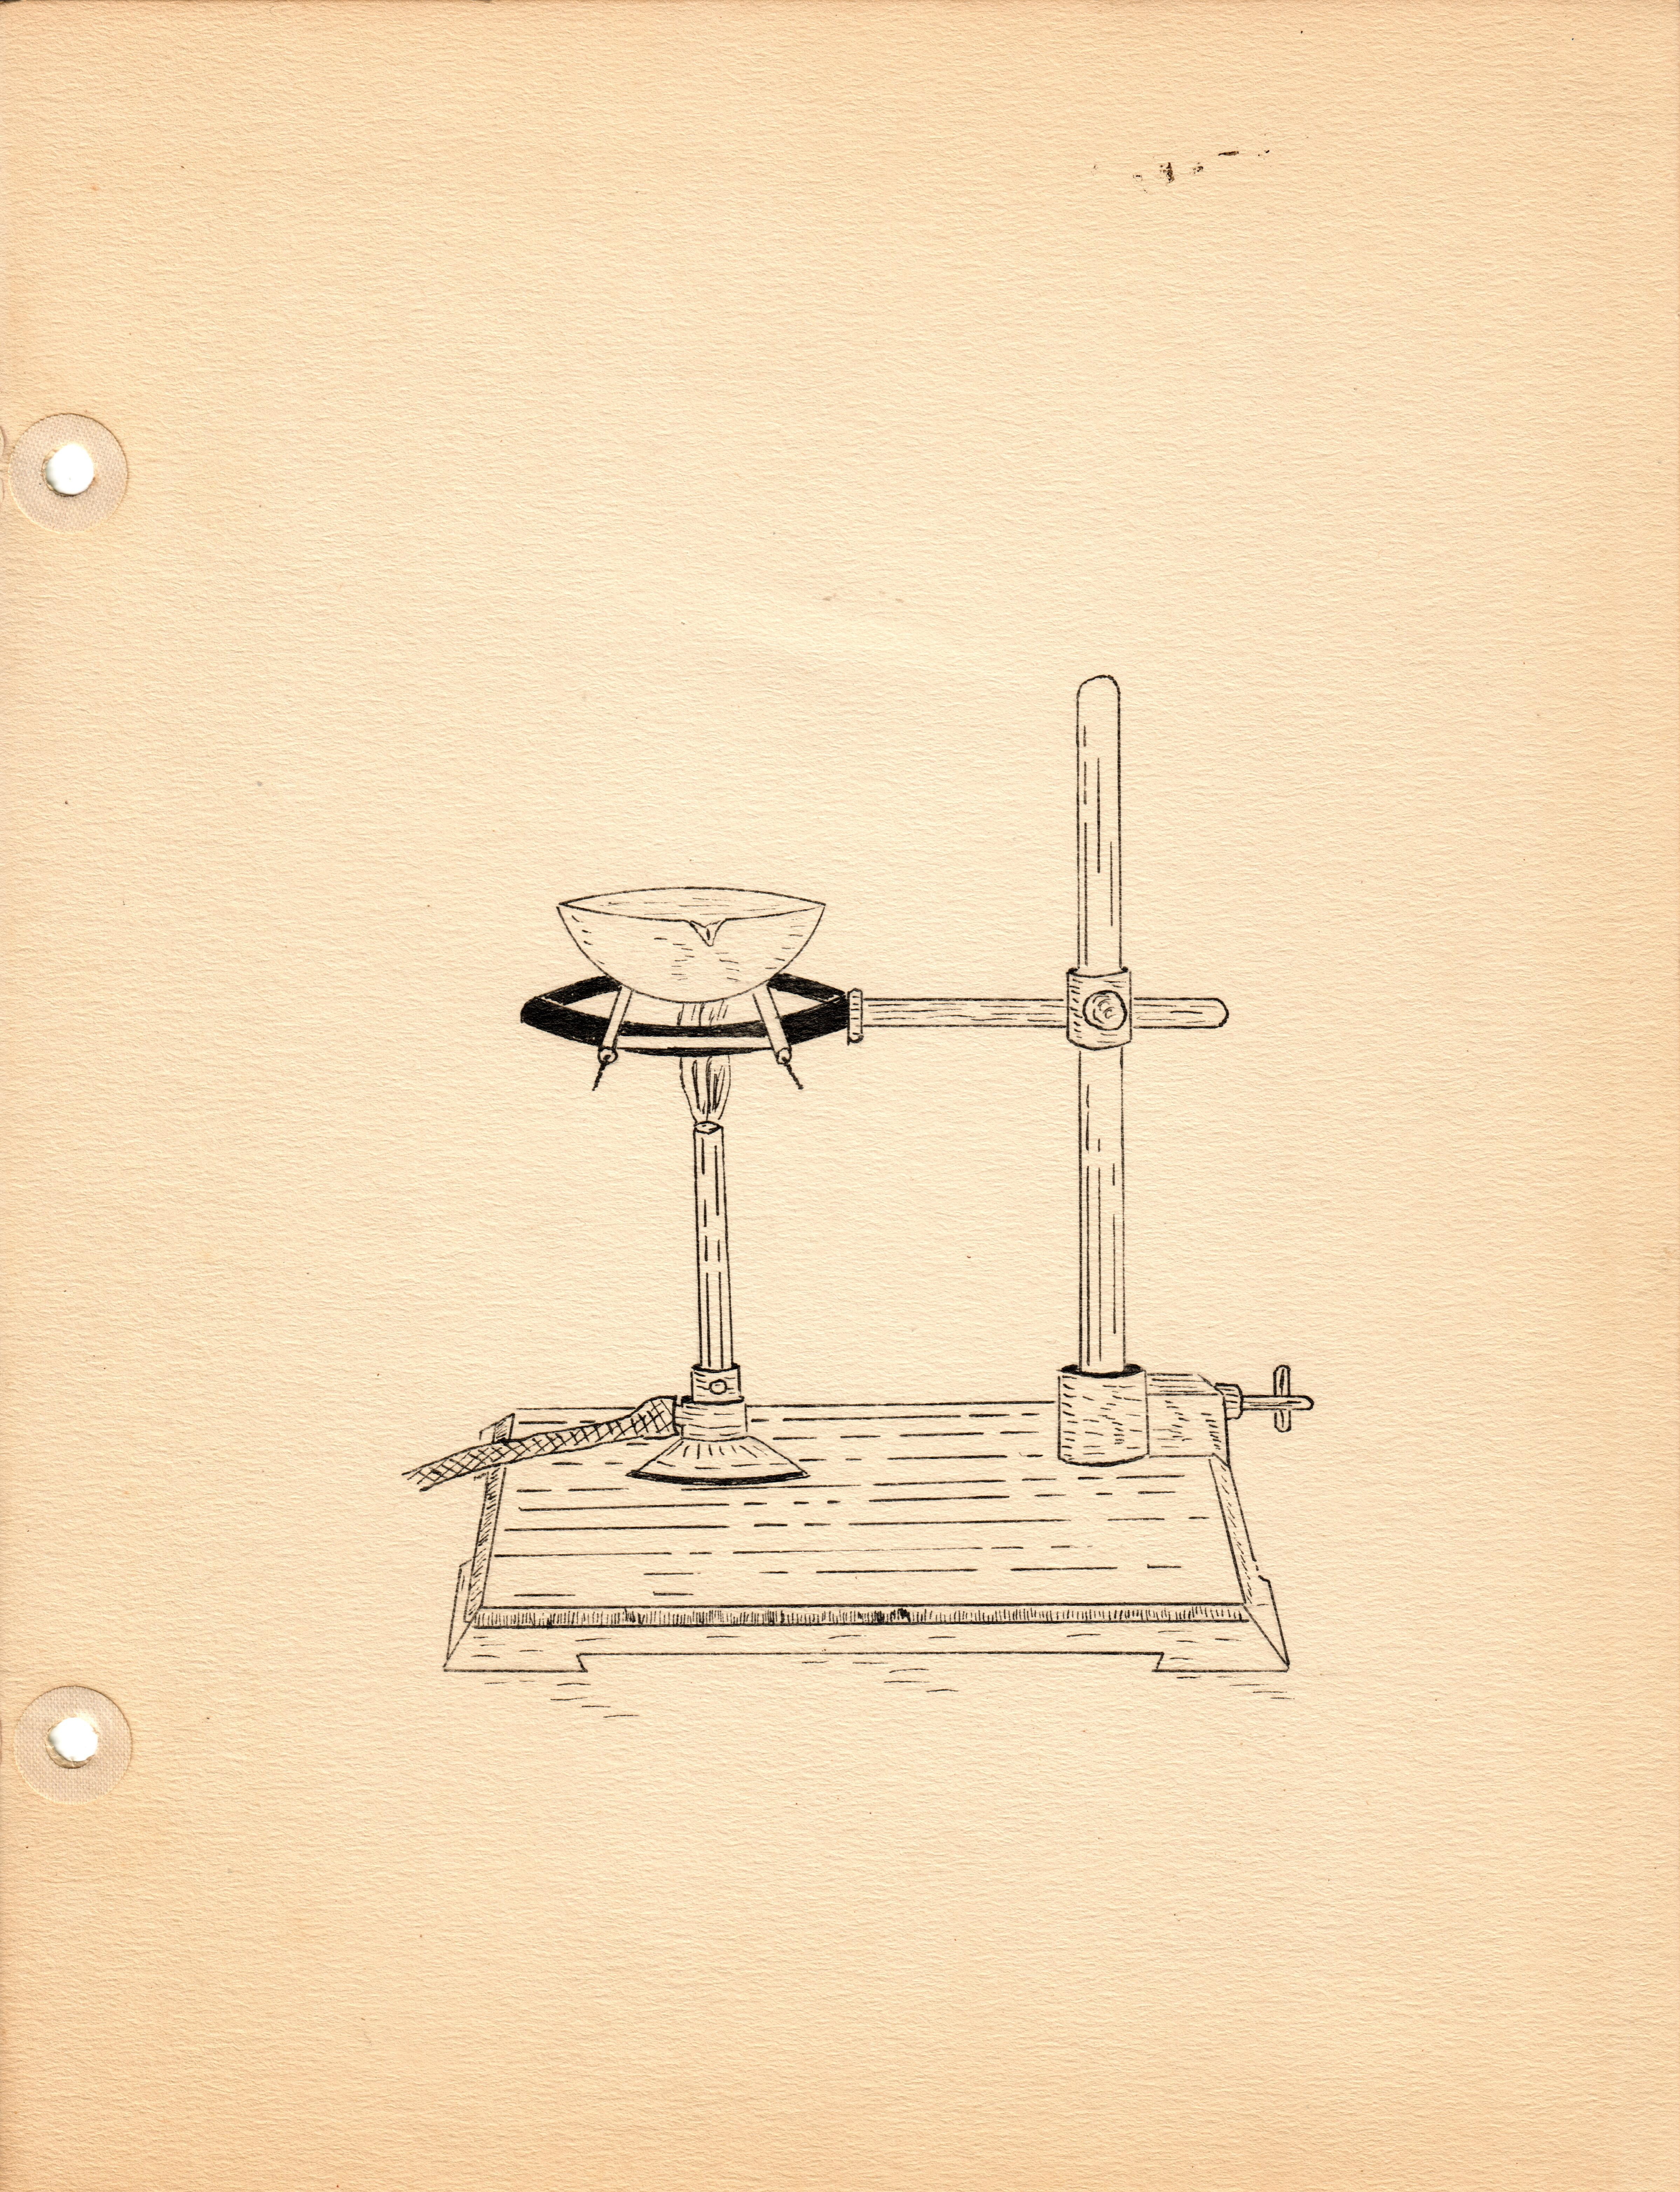
Bunsen Burner Heating Porcelain Dish
Specialty: plastic surgery